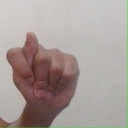
अक्षर: ट